Shamil Basayev

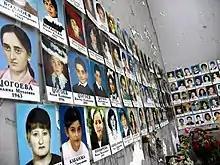
Victims of the Beslan school attack

On 9 May 2004, the pro-Russian Chechen President Akhmad Kadyrov was killed in Grozny in a bomb attack for which Basayev later claimed responsibility. That explosion killed at least six people and wounded nearly 60, including the top Russian military commander in Chechnya, who lost his leg; Basayev called it a "small but important victory".